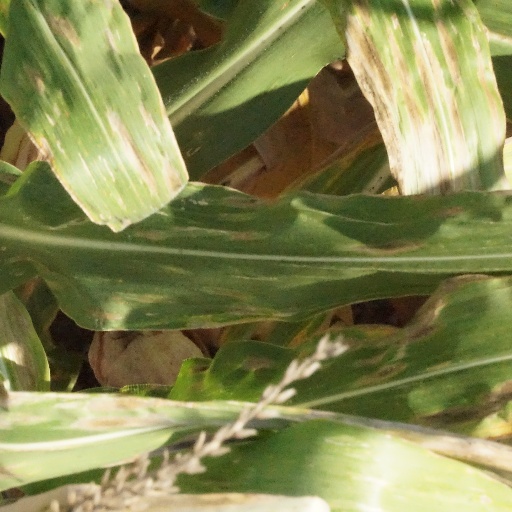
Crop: maize; corn